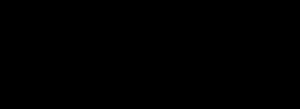
8 (tal) / I kemi
Ottetallets forvandling fra dets indiske ophav.
8 er: